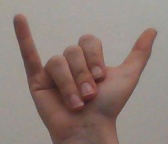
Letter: ya